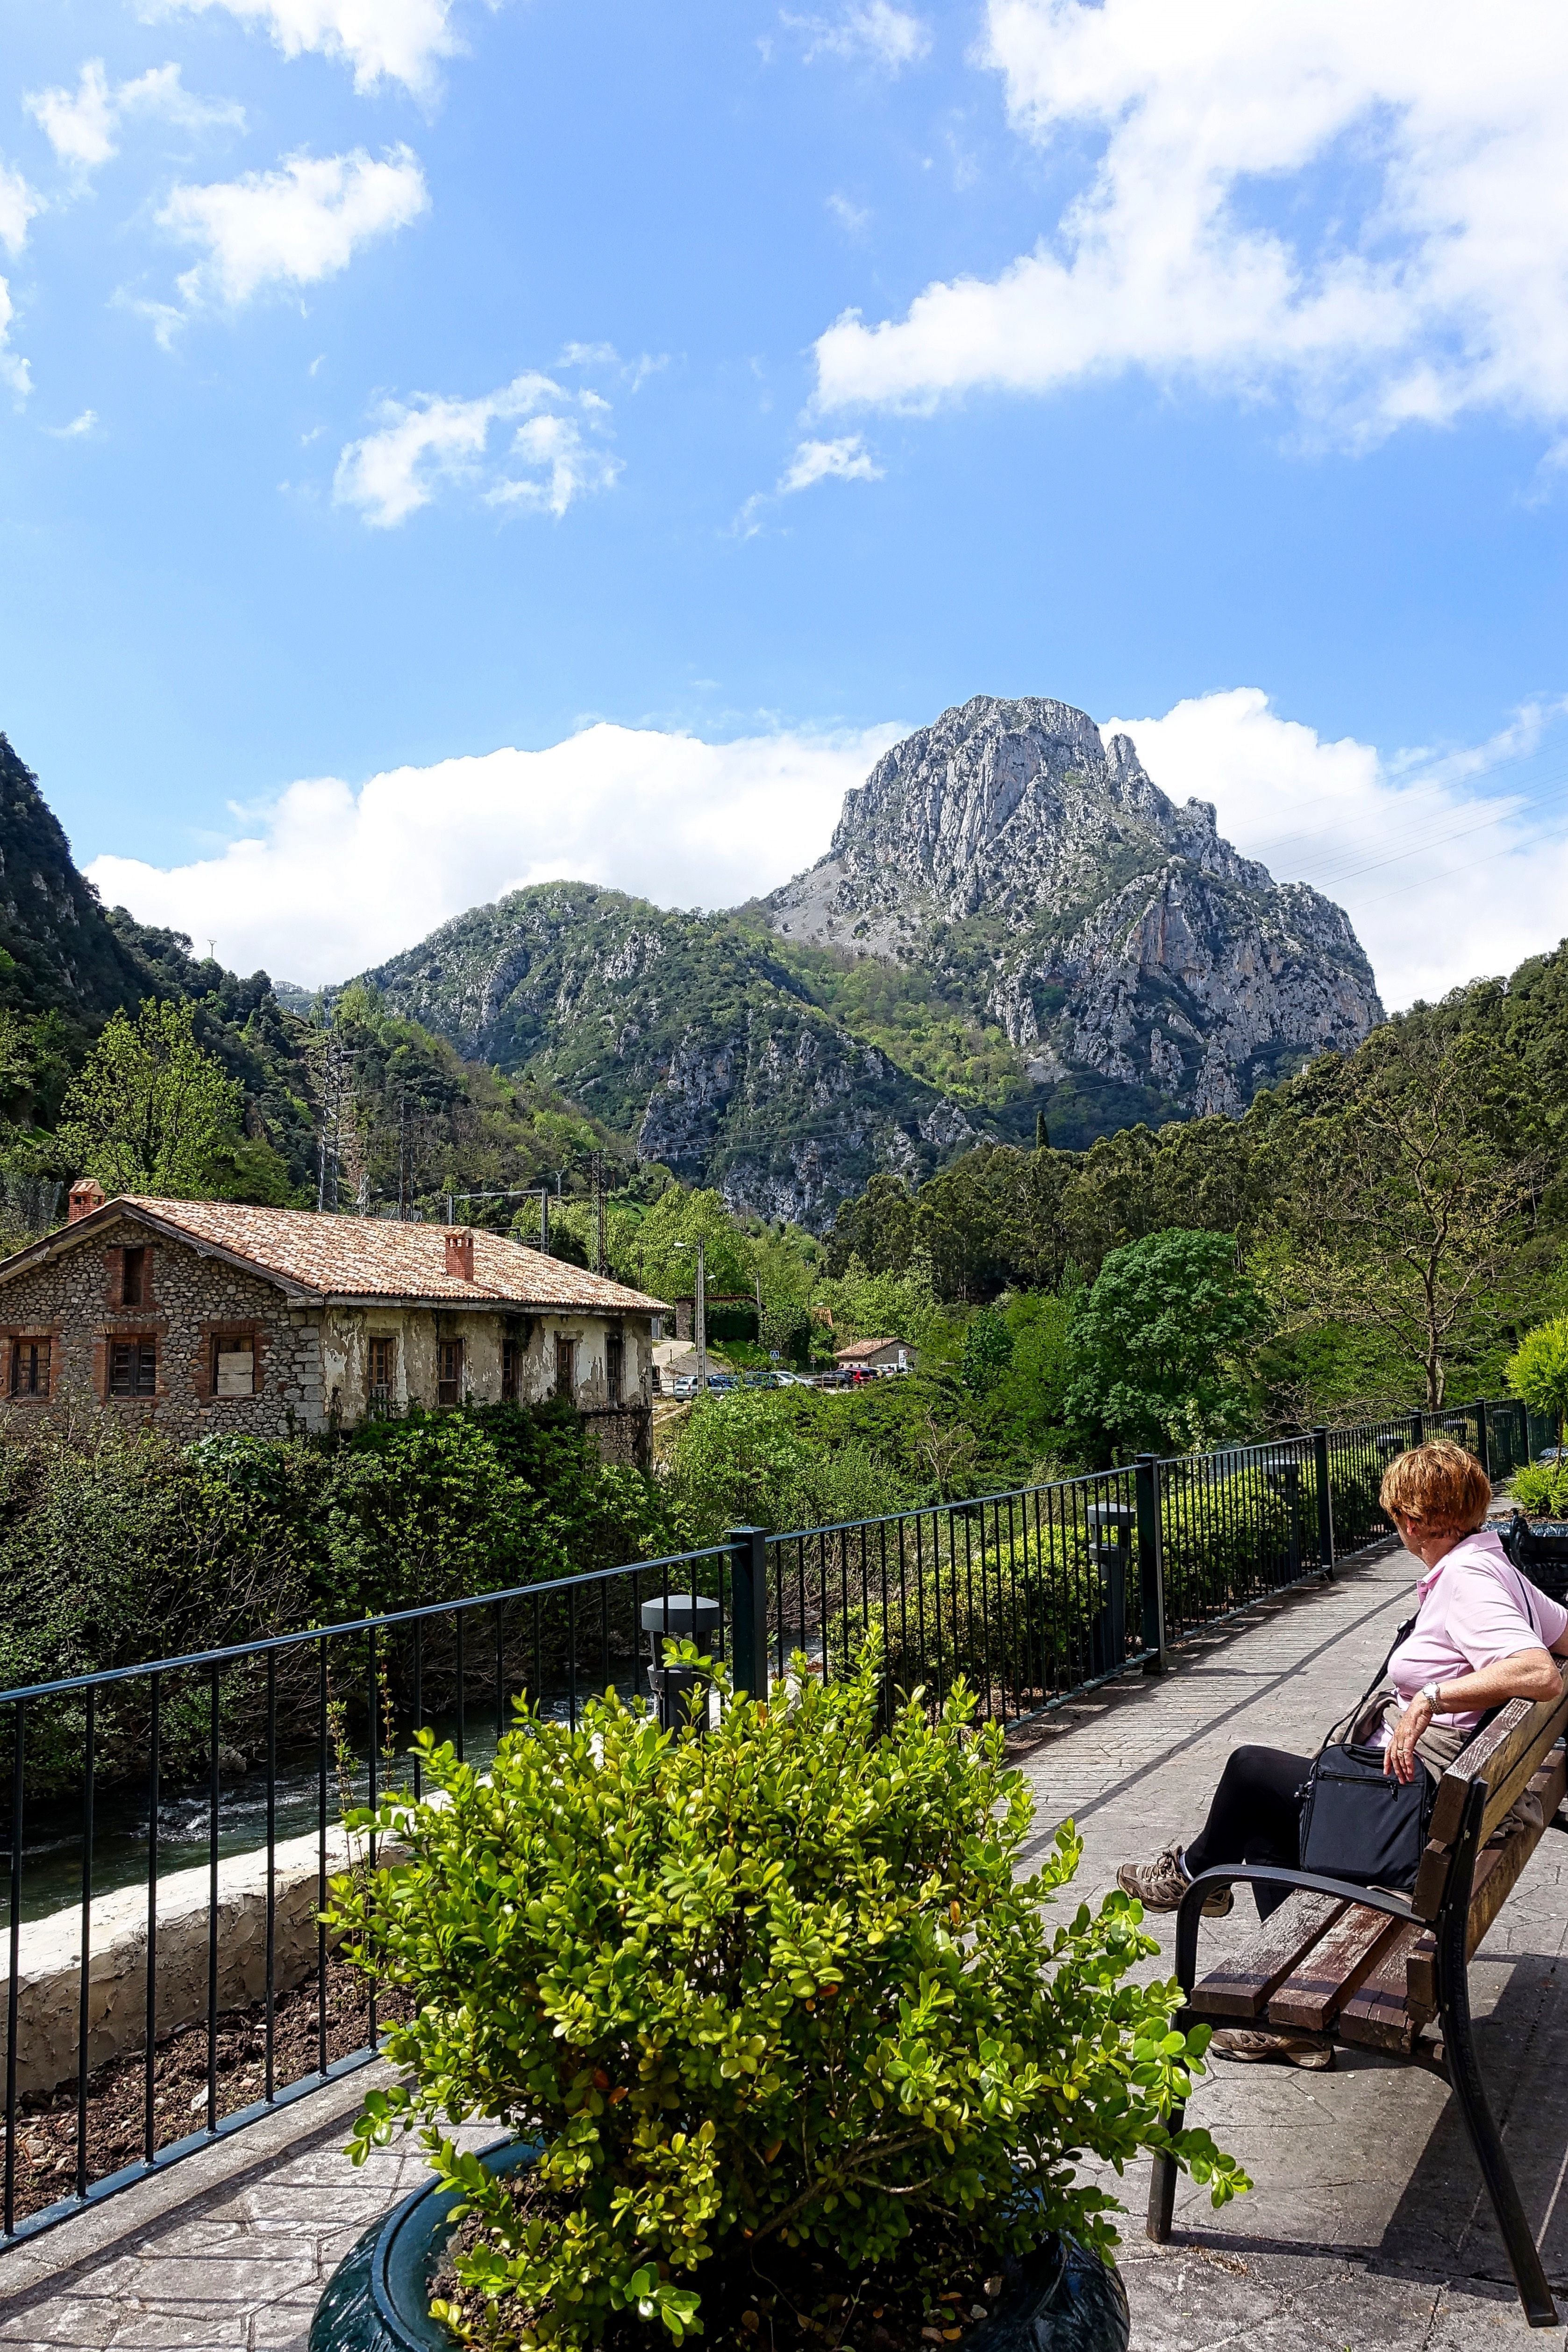
landscape, mountain, flower, view, valley, mountain range, vacation, travel, village, peaceful, scenery, tourism, vista, mountainous landforms